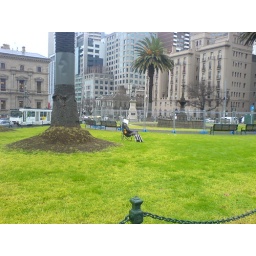
Weird - someone dressed like a construction worker just sitting in a chair without any apparent construction around.